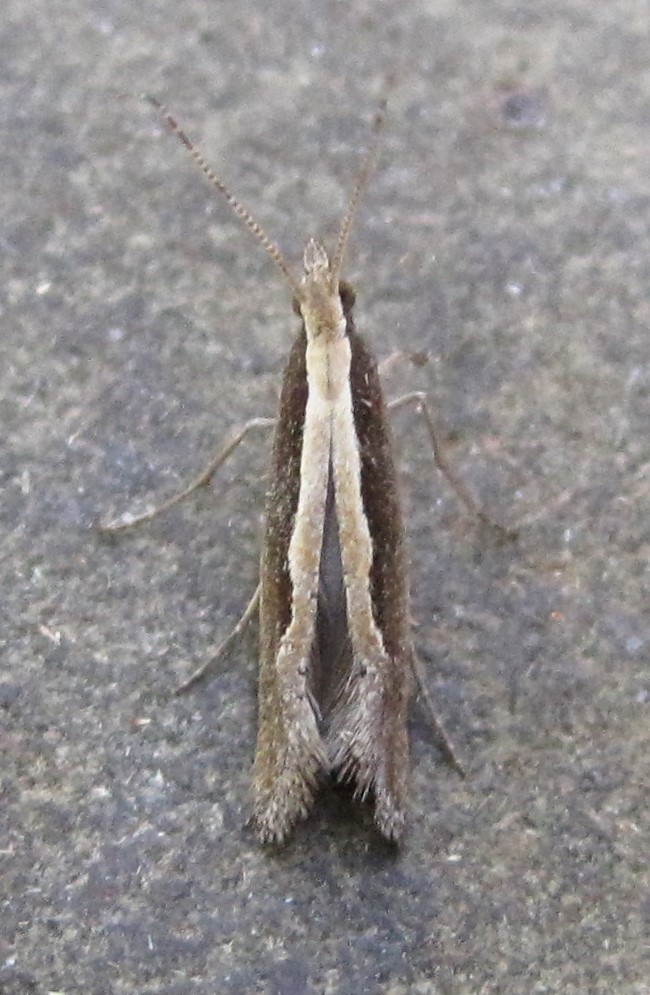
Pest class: diamondback_moth